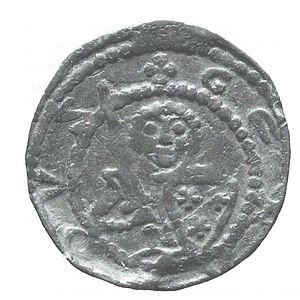
Otton Iᵉʳ de Gueldre, mort en 1207, fut comte de Gueldre et de Zutphen de 1182 à 1207. Il était fils de Henri Iᵉʳ, comte de Gueldre et de Zutphen, et d'Agnès d'Arnstein. Il est considéré comme le premier comte de la région combinée de Gueldre et de Zutphen.